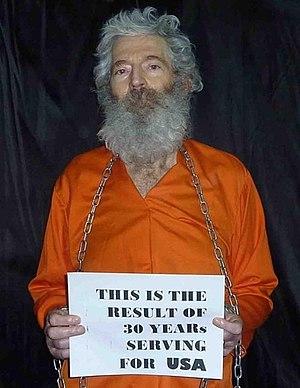
Robert Alan Levinson est un ancien agent américain de la Drug Enforcement Administration et du Federal Bureau of Investigation alors qu'il est en mission pour la Central Intelligence Agency.